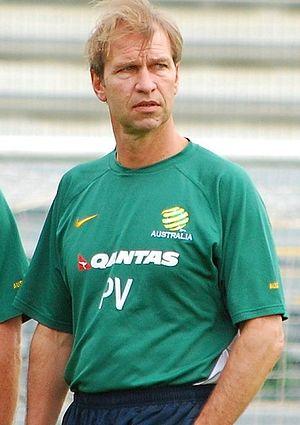
Peter Tim Dirk Verbeek, plus connu sous le nom de Pim Verbeek, né le 12 mars 1956 à Rotterdam aux Pays-Bas et mort le 28 novembre 2019, est un entraîneur néerlandais de football.